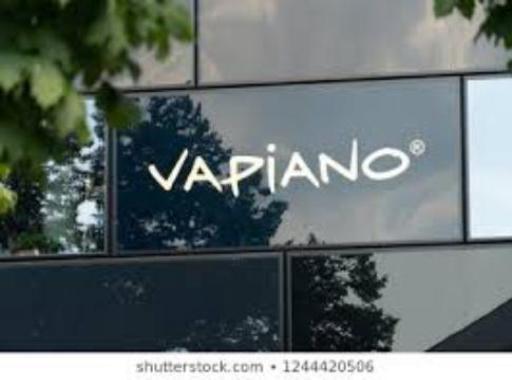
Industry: Food